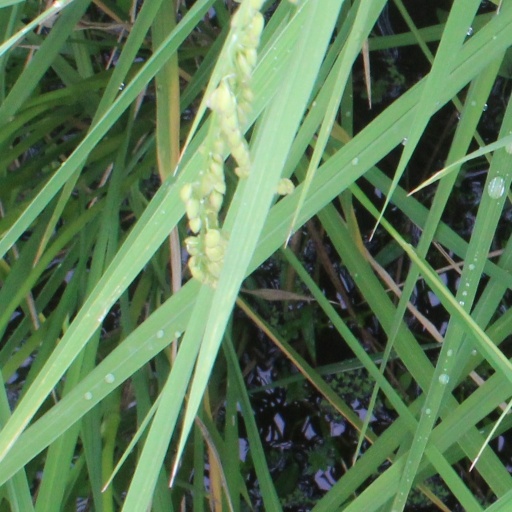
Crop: rice